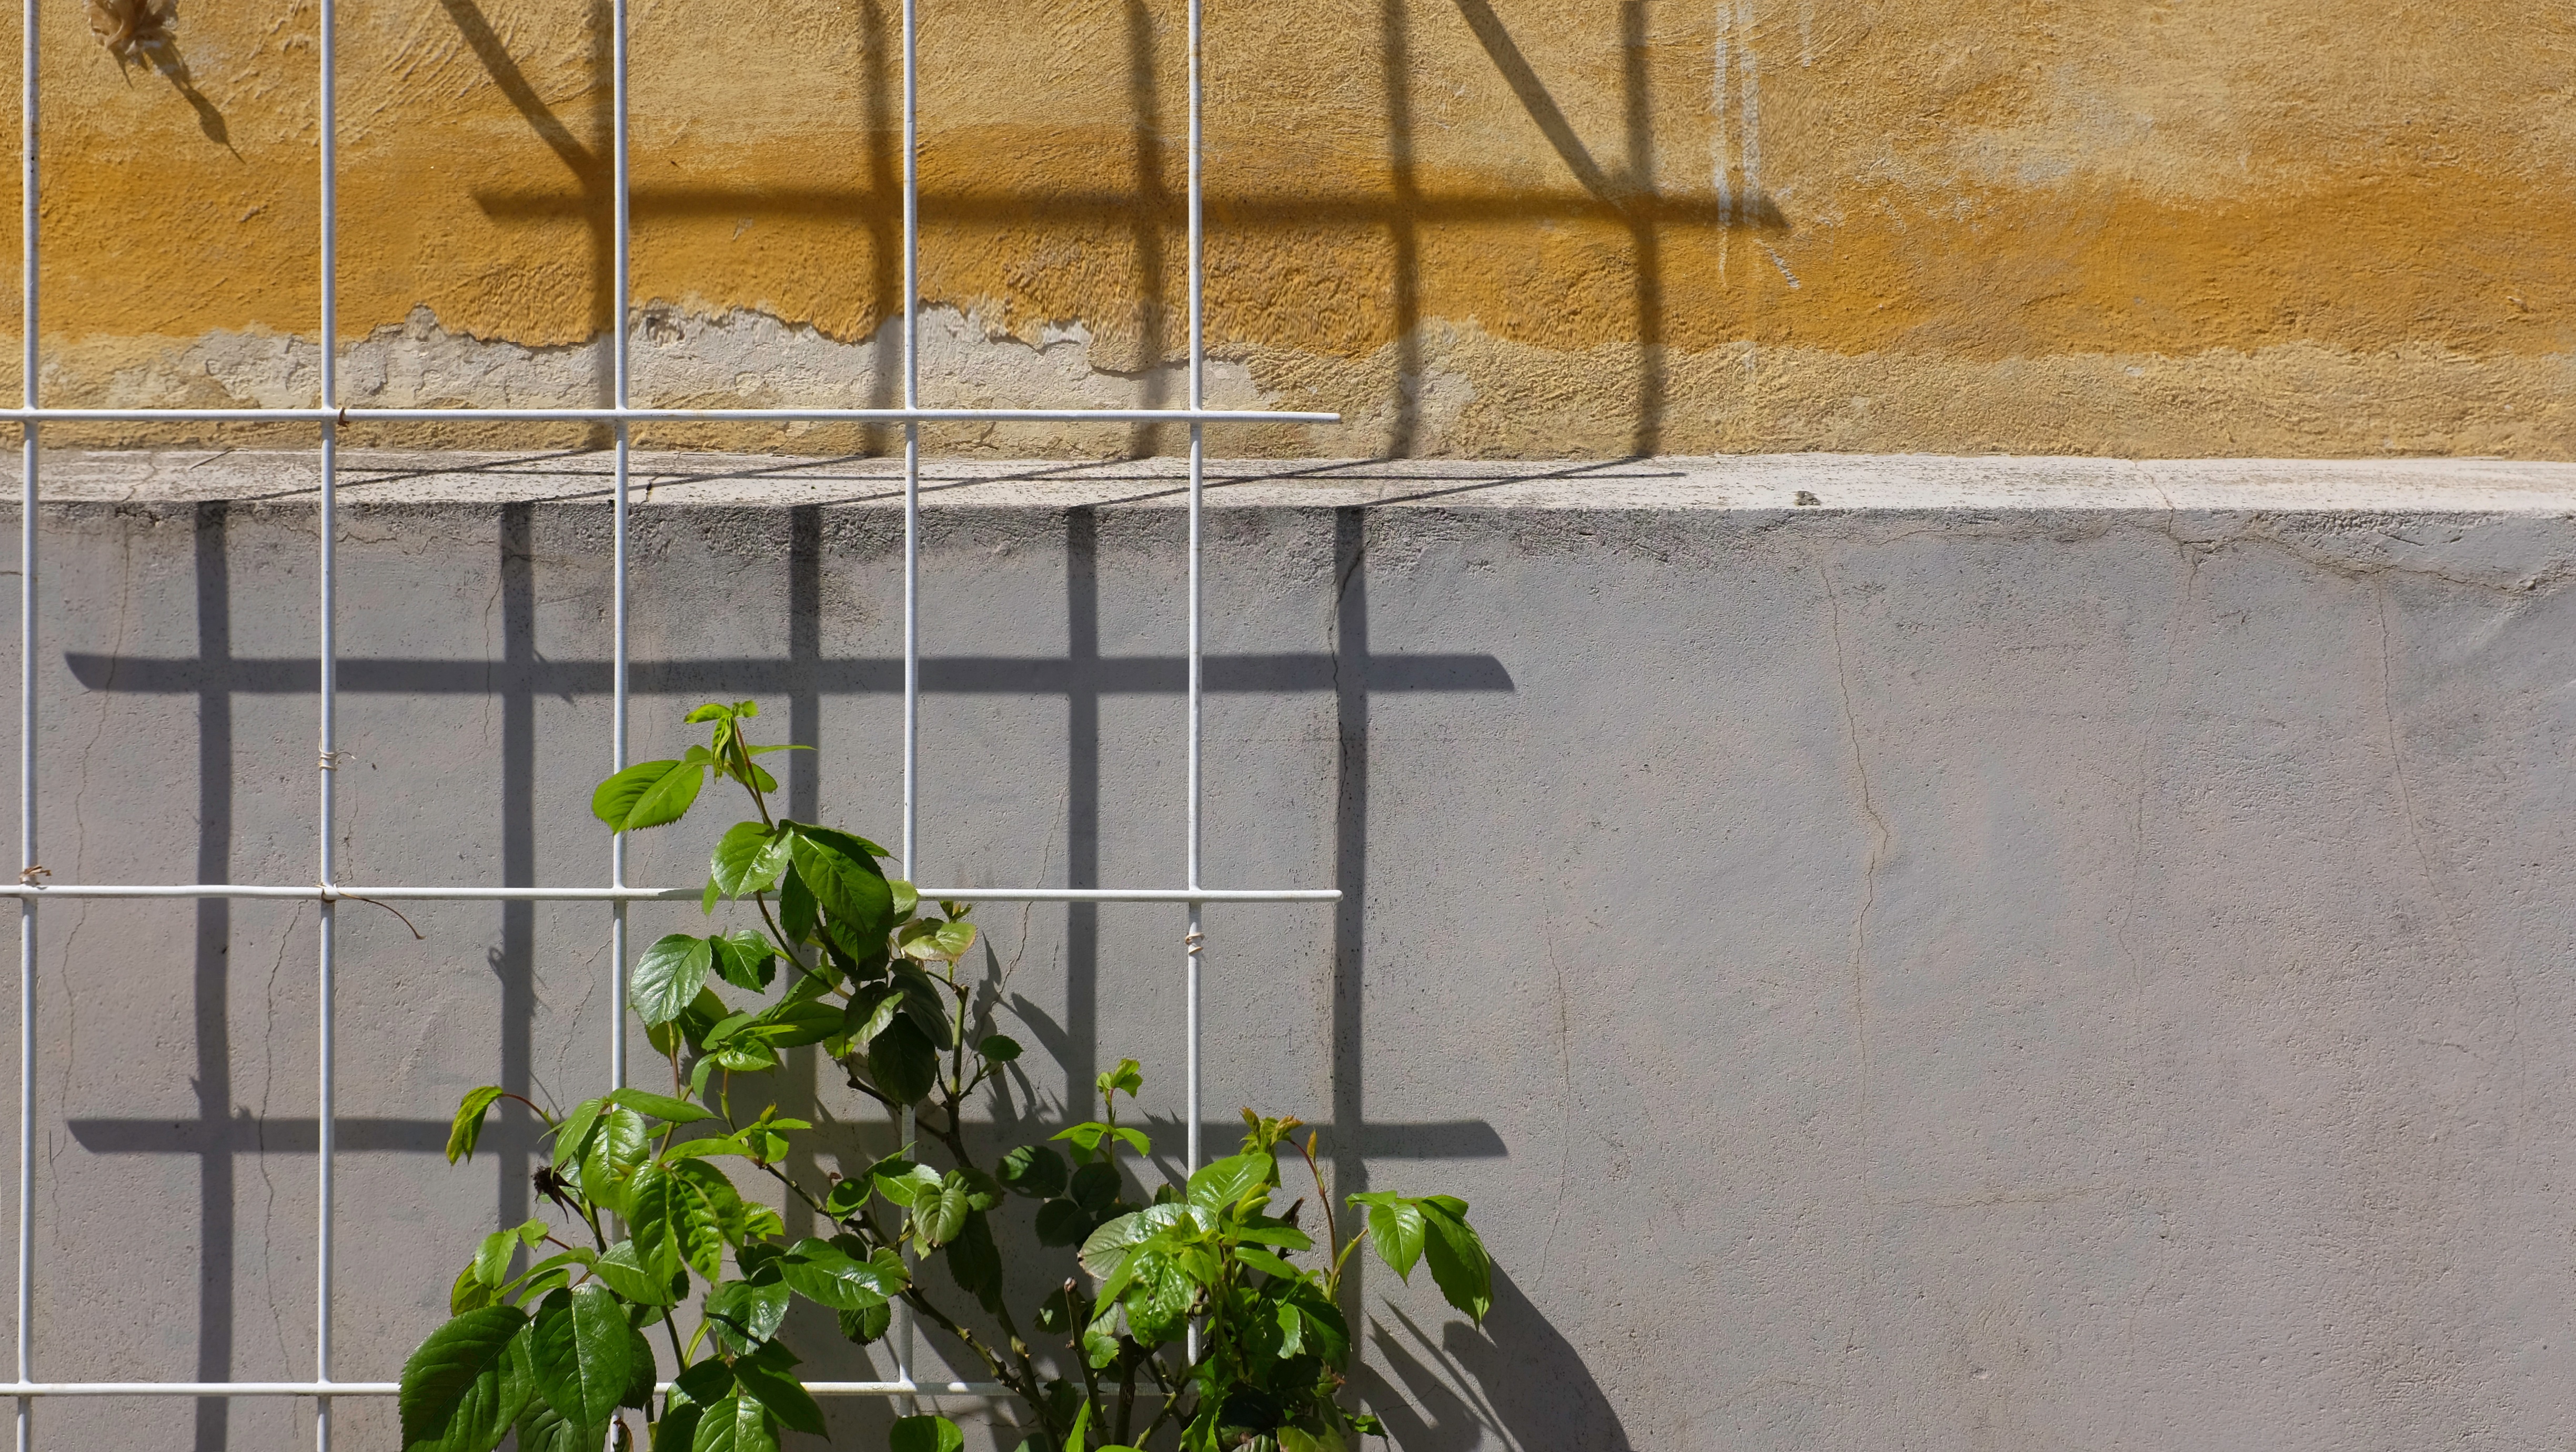
house, window, wall, green, interior design